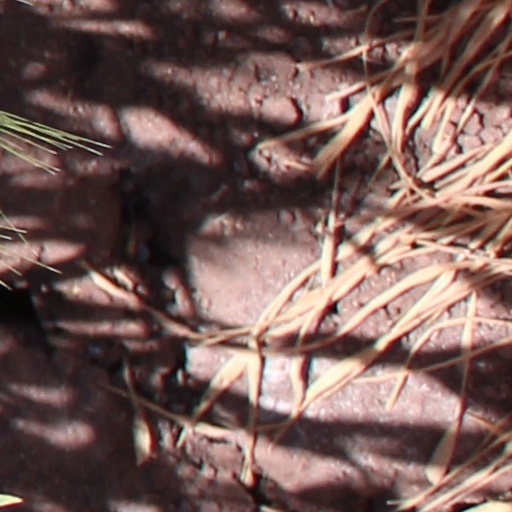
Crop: wheat